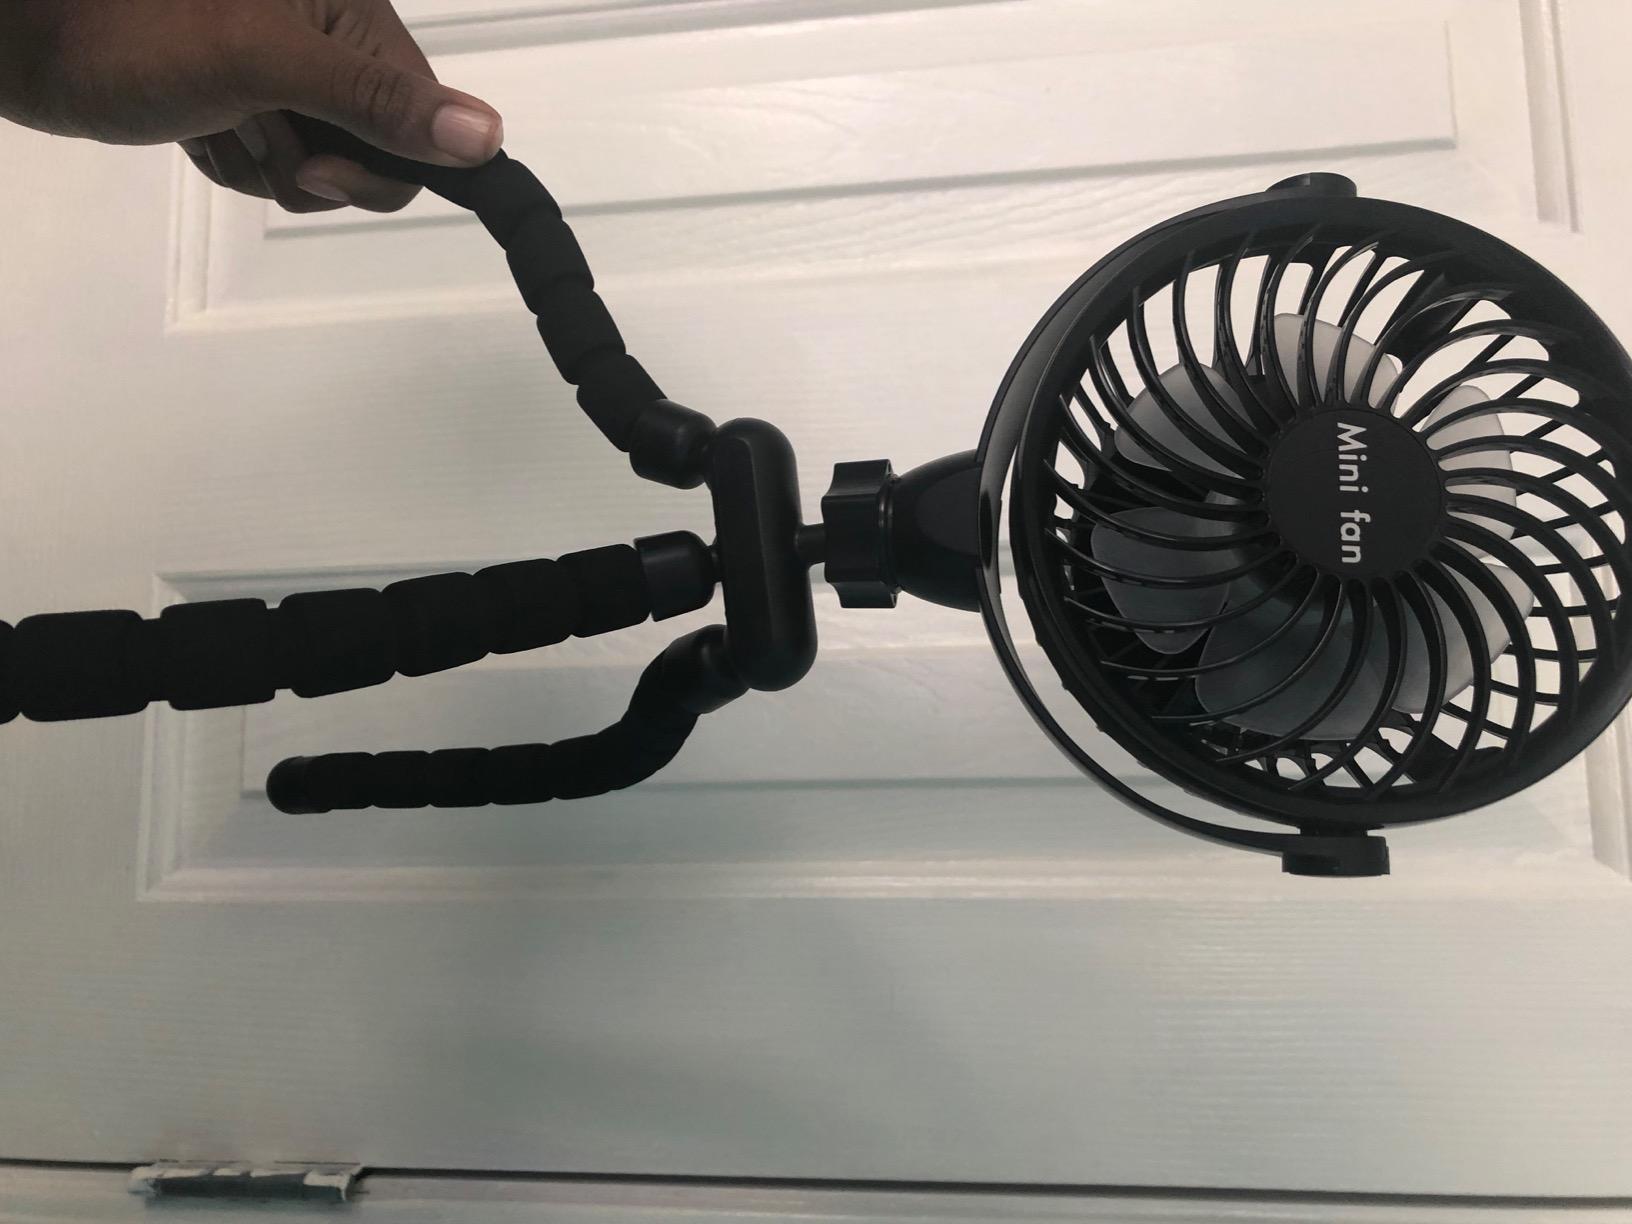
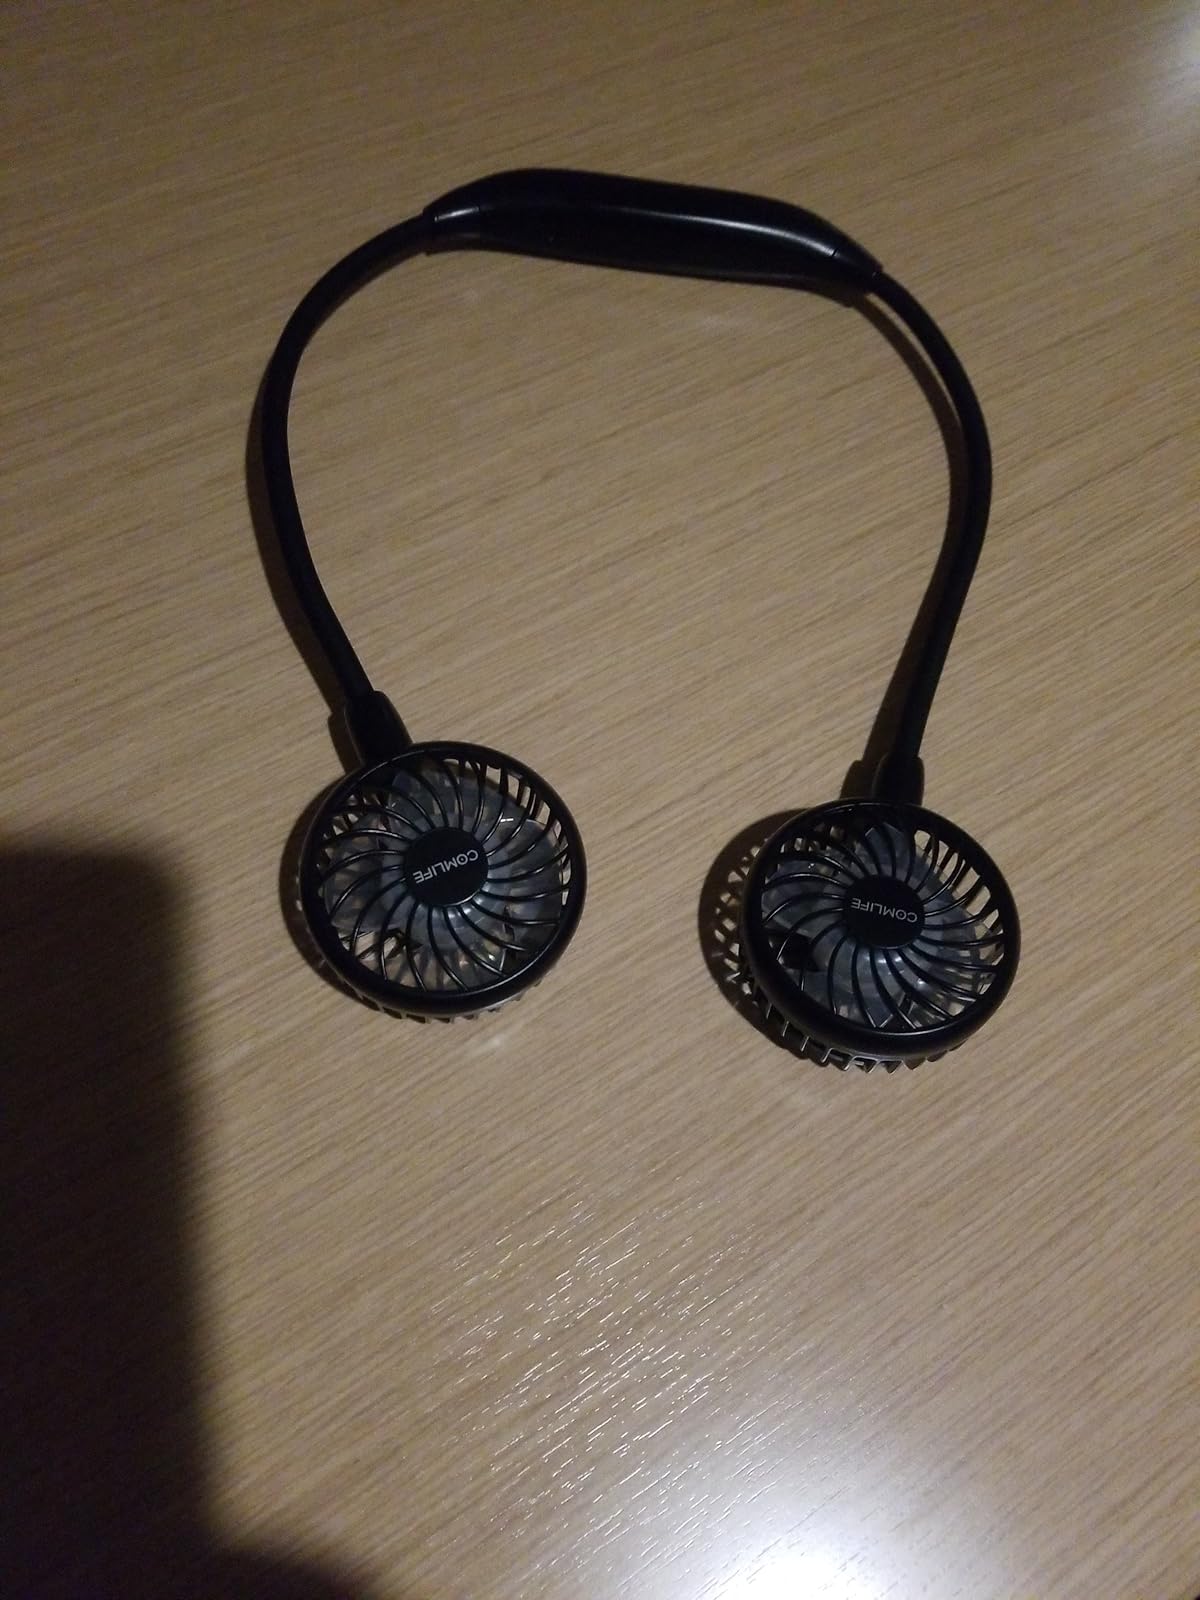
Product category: fan
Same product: no